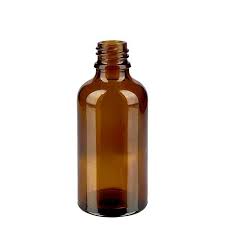
Waste category: glass